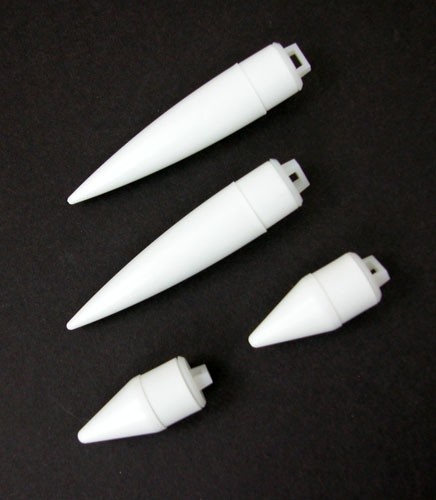
PNC-20 Nose Cone 4 Pack EST3161
Details: Each package of nose cones contains four nose cones for use with the BT-20 body tubes. Includes 4 nose cone pins for shock cord and shroud line attachments.
Brand: Estes
Category: Arts & Entertainment > Hobbies & Creative Arts > Model Making > Model Rocketry > Single-Stage Rockets